Scott Sims (veterinarian)

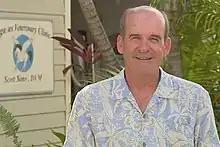

Scott Sims DVM (1955 – July 25, 2015) was an American veterinarian and television personality. He is best known for his factual television series "Aloha Vet", which aired in 2015.